René Juárez Cisneros

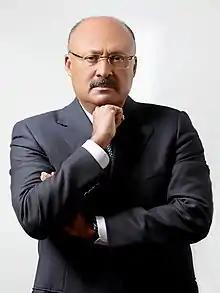

René Juárez Cisneros (8 June 195626 July 2021) was a Mexican economist and politician affiliated with the Institutional Revolutionary Party (PRI).